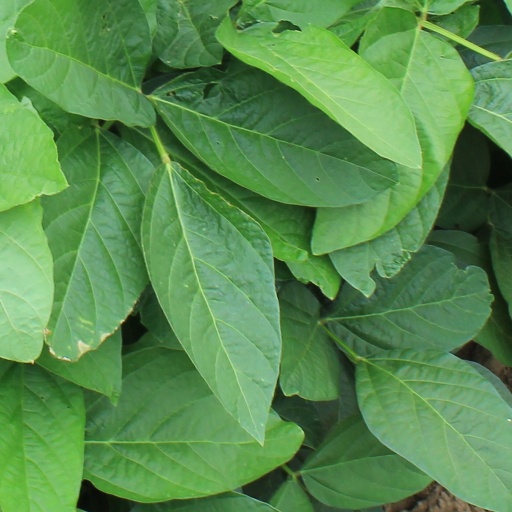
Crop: soybean